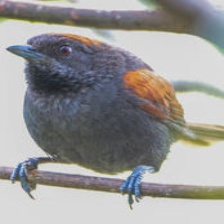
Species: AZARAS SPINETAIL
Scientific name: SYNALLAXIS AZARAE